91st Division (Israel)

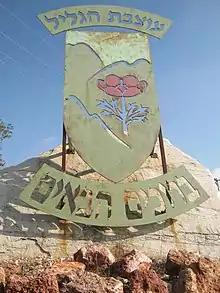
91st Division logo, at Biranit entrance.

The Israel Defense Forces 91st Division, known also as the Galilee Formation ("Utzbat HaGalil"), is a territorial division in the IDF Northern Command, responsible for the front with Lebanon, from Rosh HaNikra to Mount Hermon.